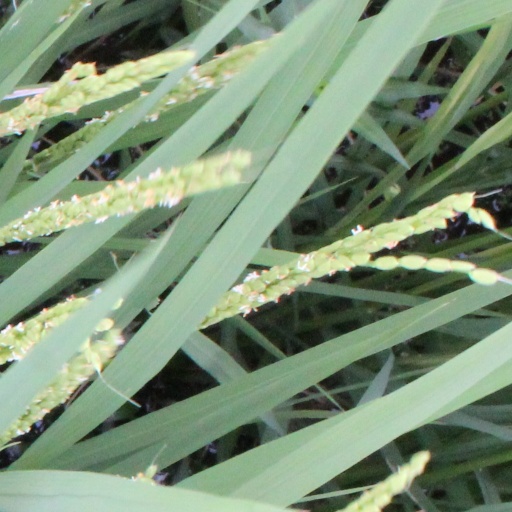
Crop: rice